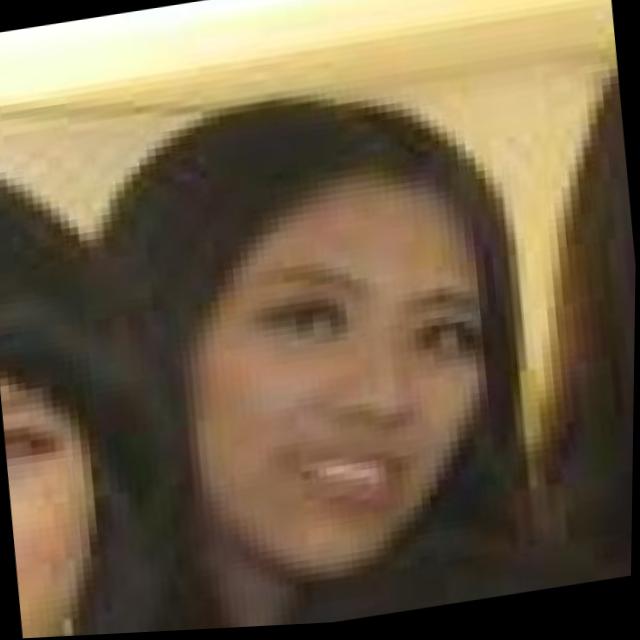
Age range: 21-44